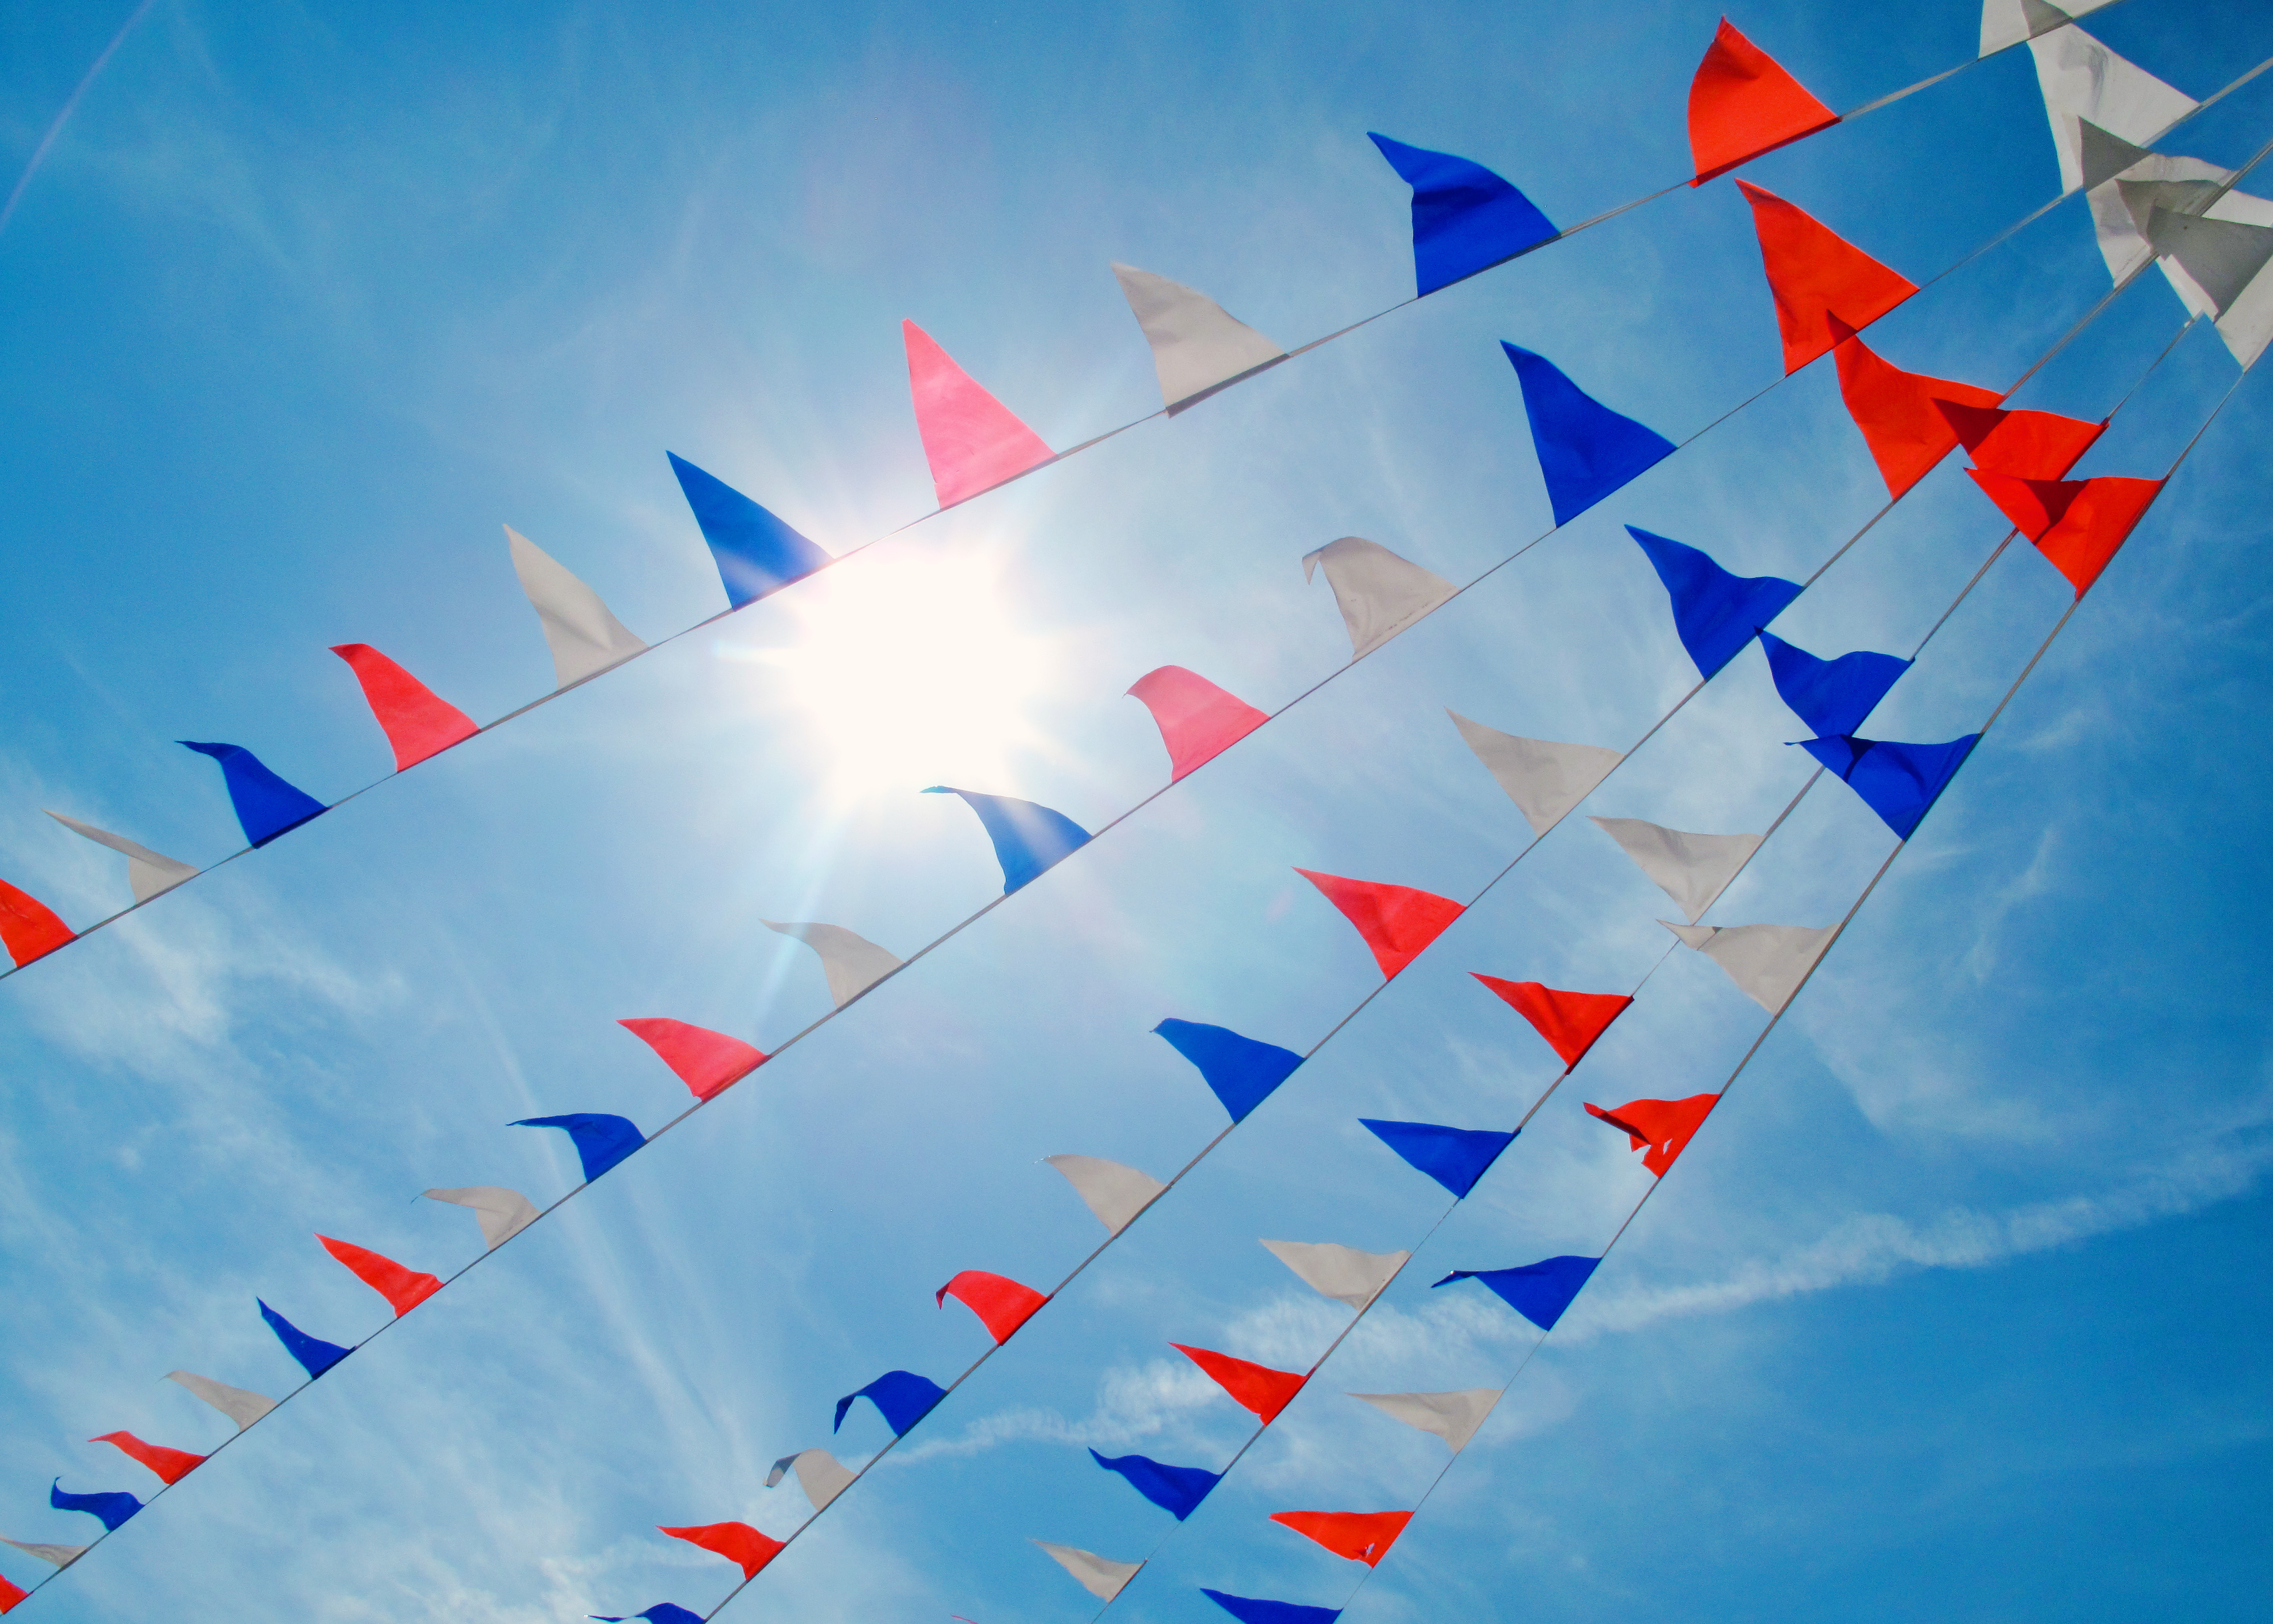
sky, wind, line, red, color, flag, blue, toy, circle, free, art, symmetry, flags, banners, shape, flag of the united states, atmosphere of earth